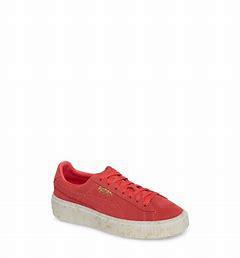
Brand: Puma
Model: Suede Platform